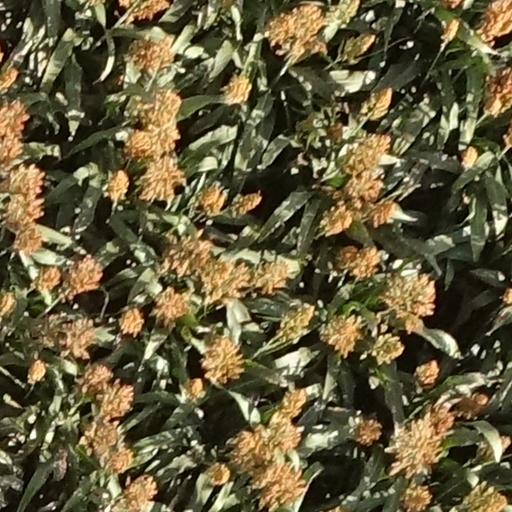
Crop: sorghum